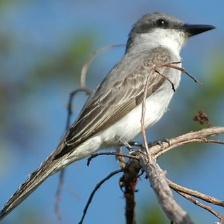
Species: GRAY KINGBIRD
Scientific name: TYRANNUS DOMINICENSIS